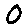
Label: 0